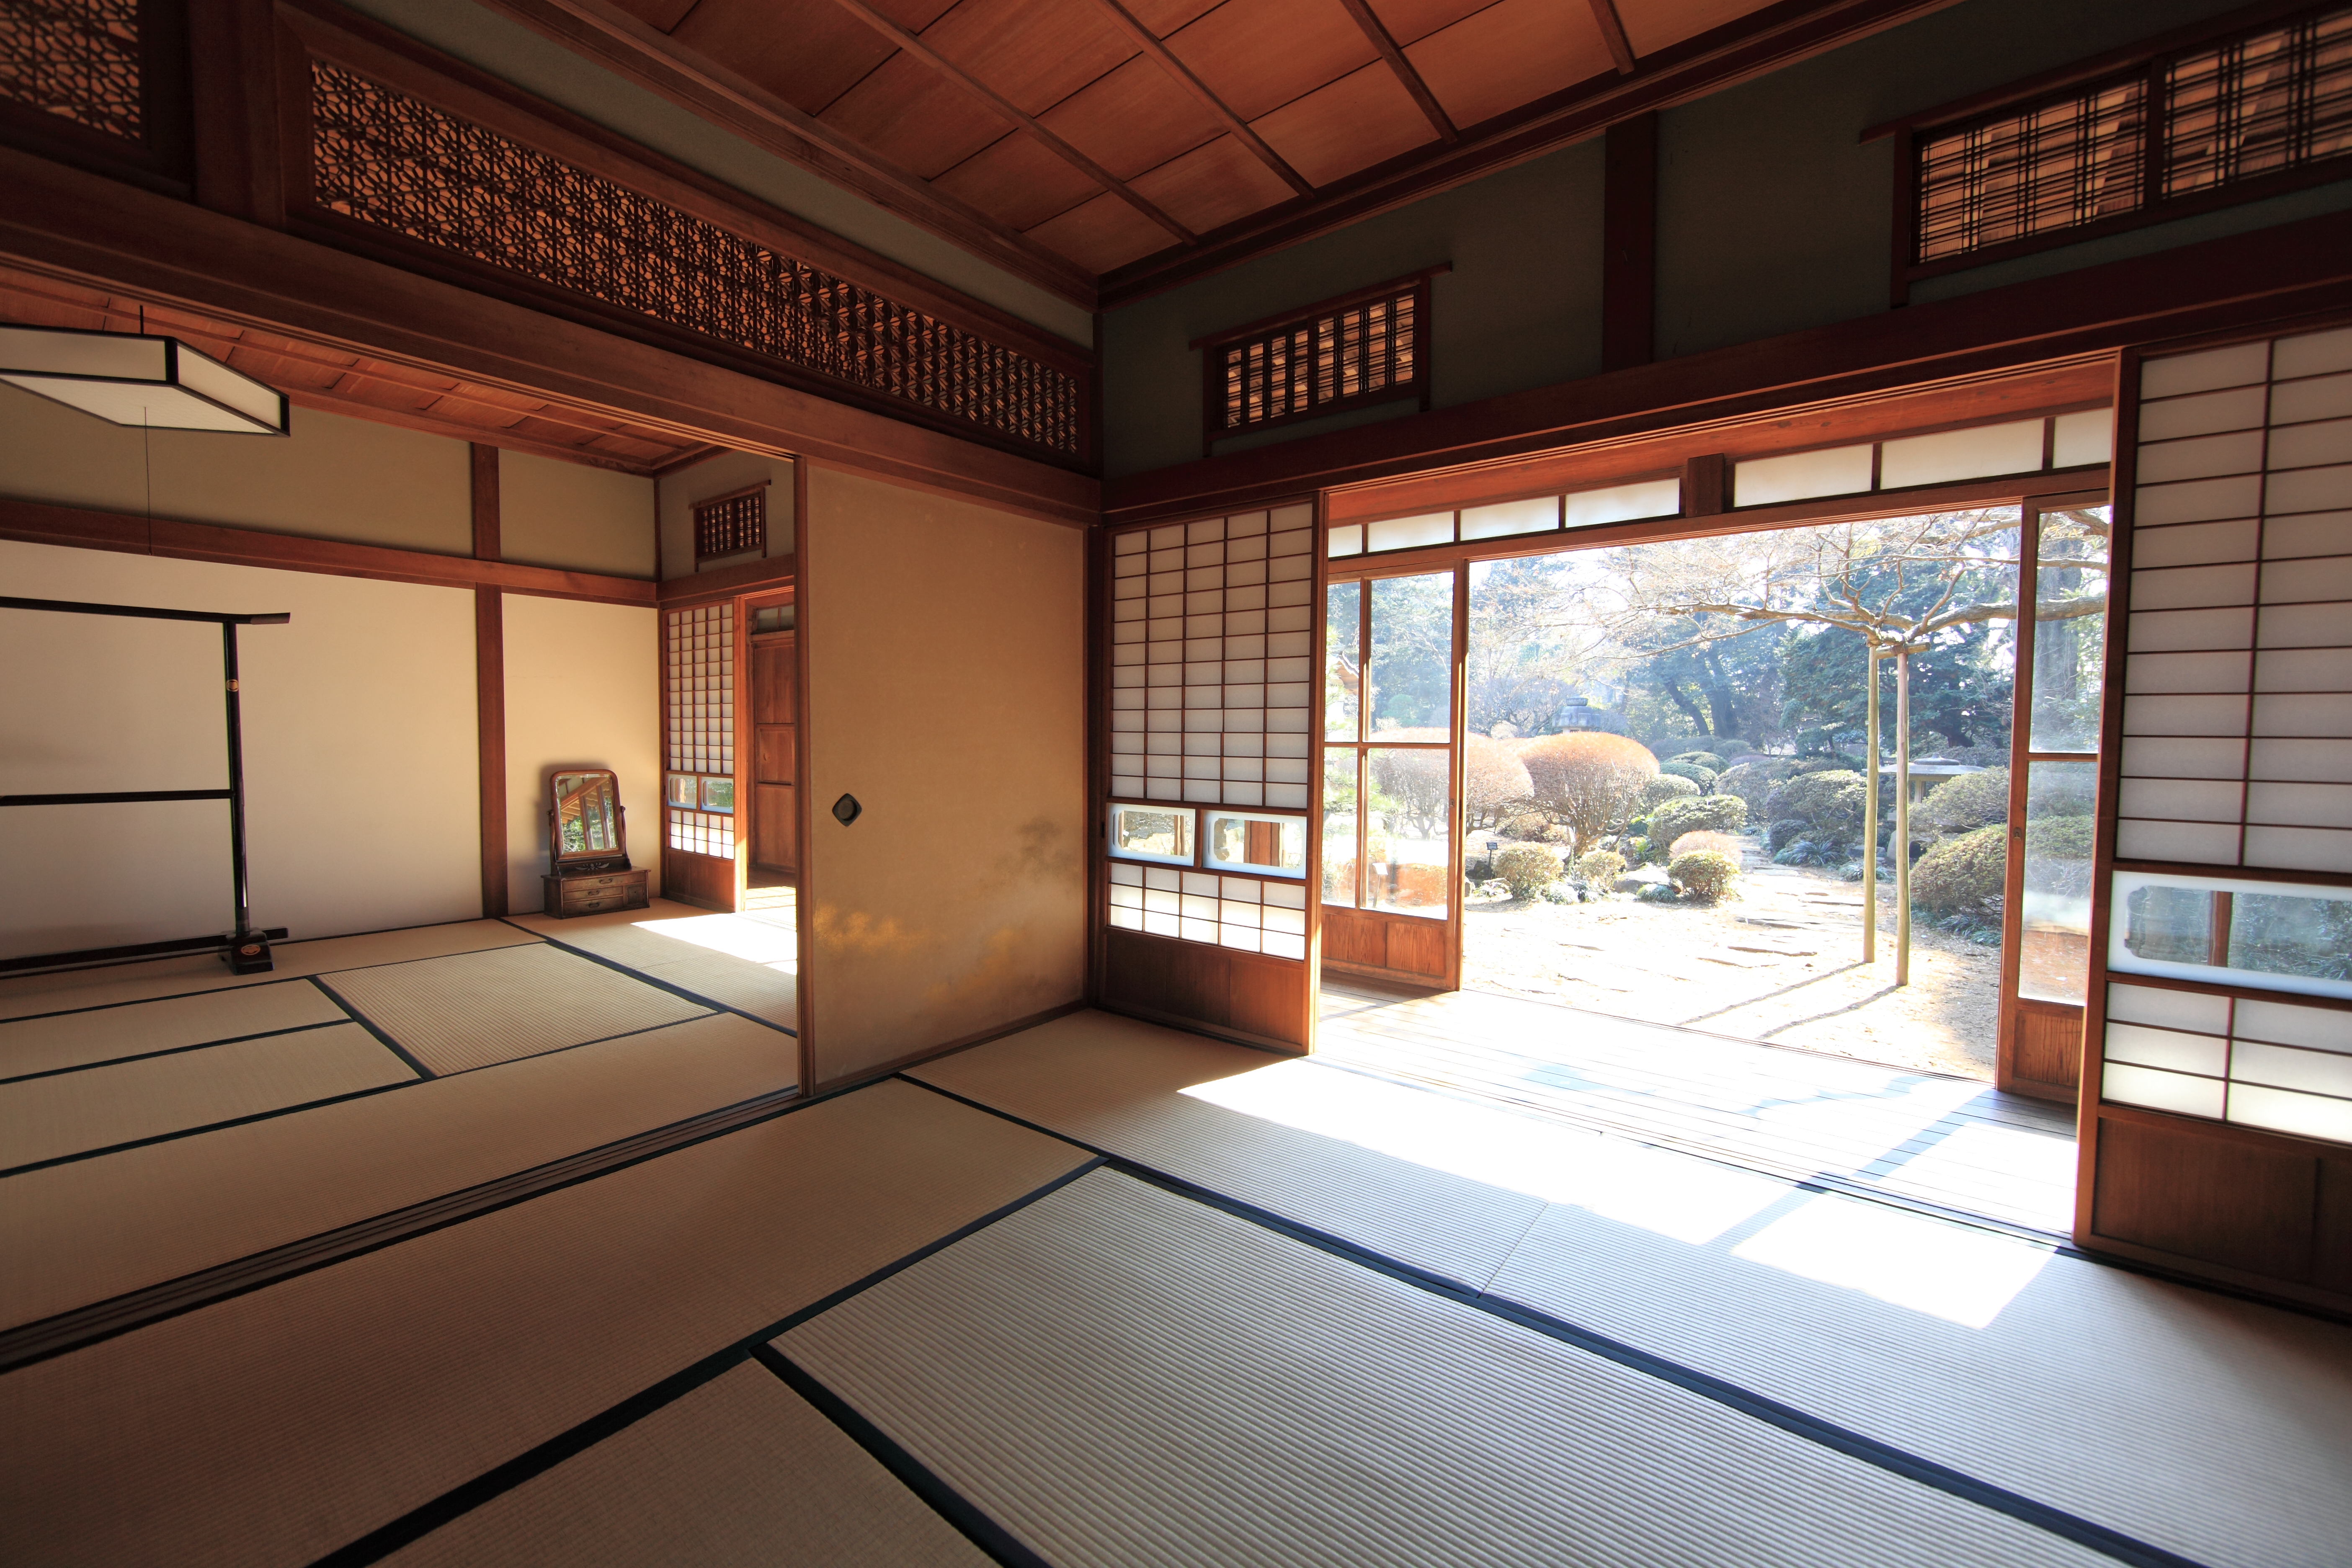
architecture, farm, villa, mansion, house, floor, interior, home, high, ancient, residence, property, living room, room, interior design, design, japanese, 5d, style, hires, estate, lobby, markii, traditional, hi, res, resolution, ibaraki, canonef14mmf28liiusm, joso, sakano, screenshot, condominium, real estate